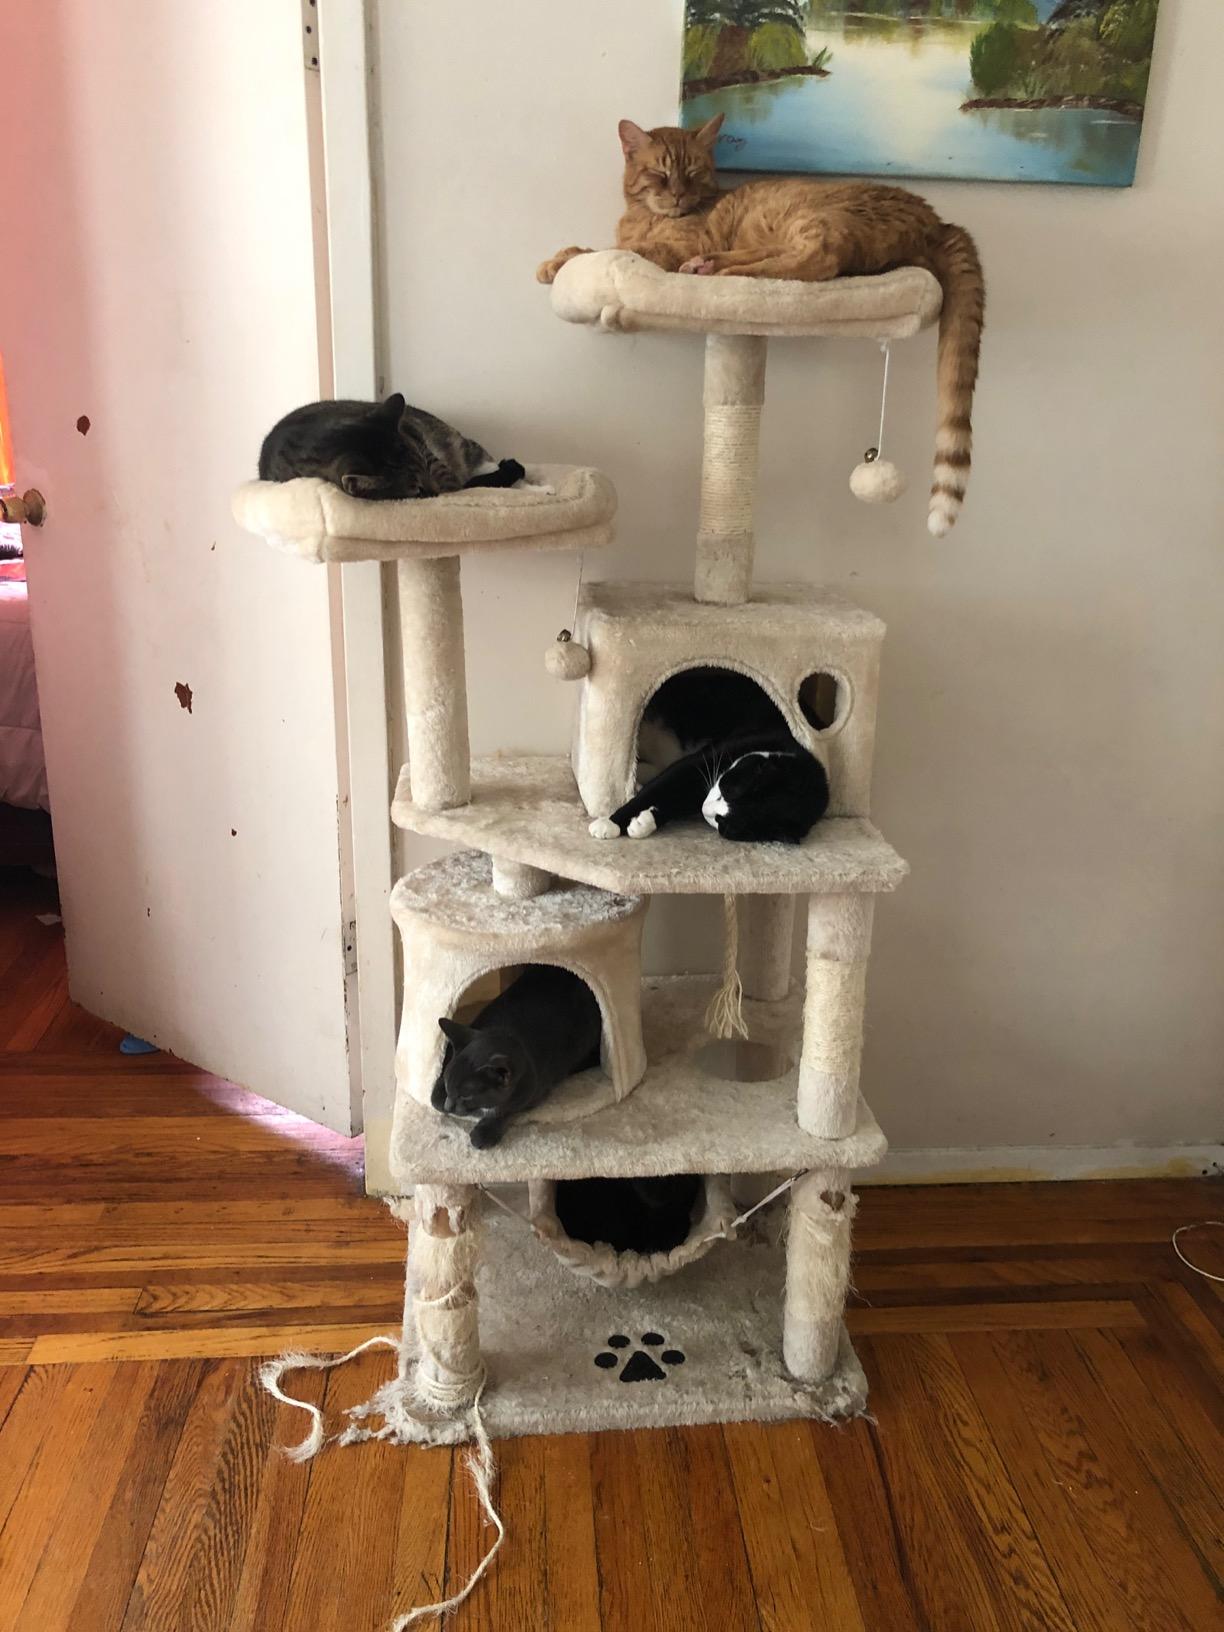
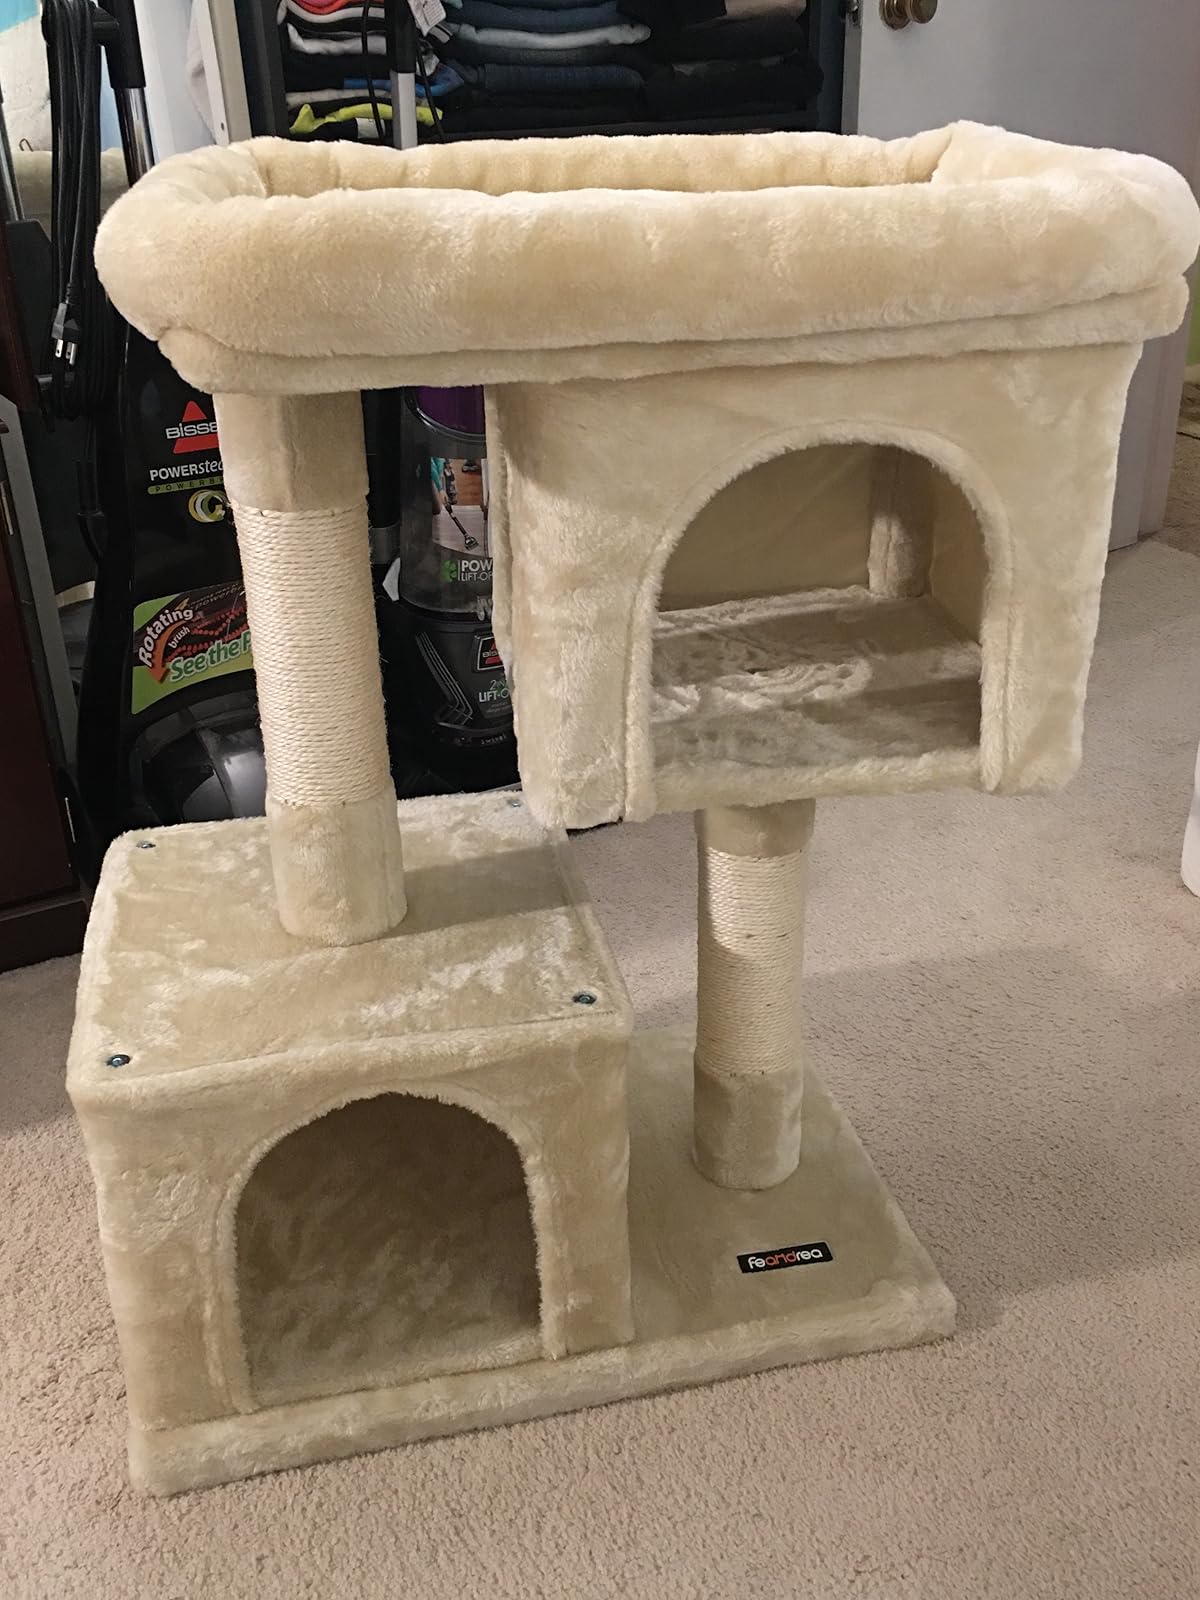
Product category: items_cat tree
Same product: no